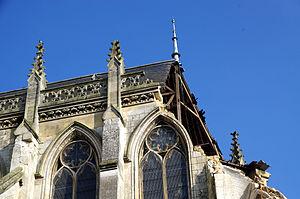
L’église Saint-Jacques était une église paroissiale de style néogothique située à Abbeville dans le département de la Somme et la région Hauts-de-France.